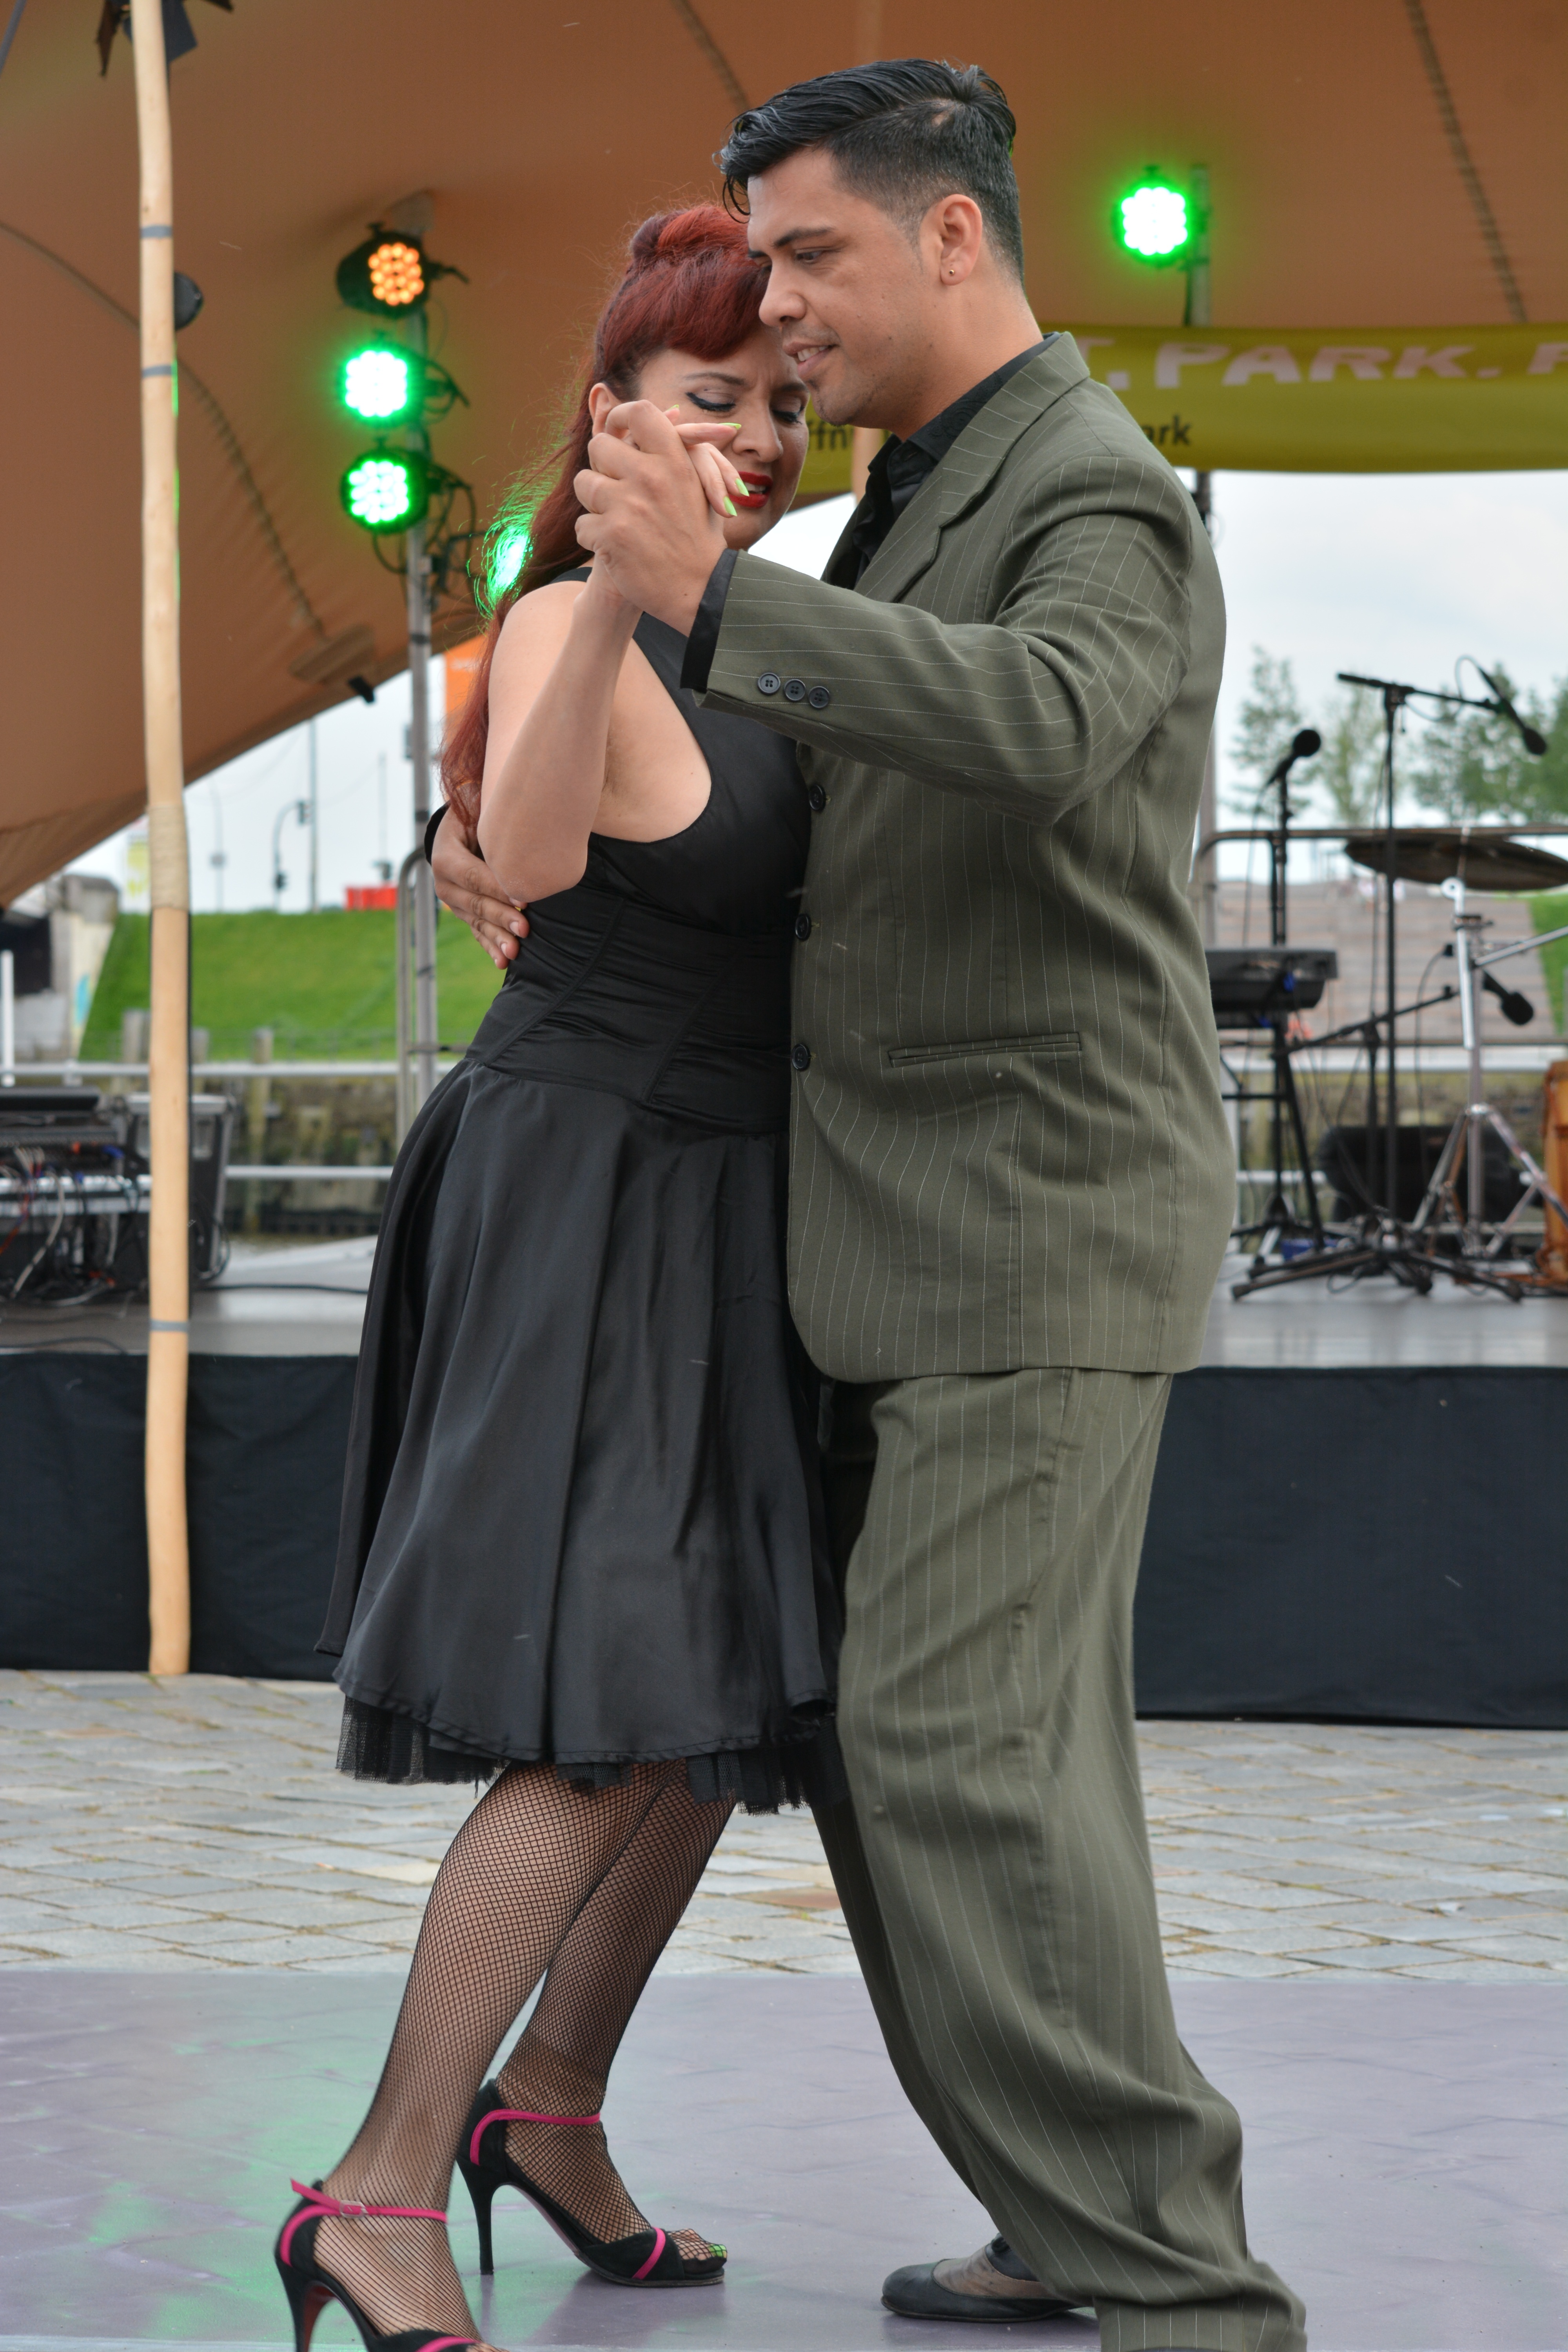
dance, festival, sports, tango, out, event, entertainment, hamburg, performing arts, team sport, natural light, tango argentino, couple dance, ballroom dance